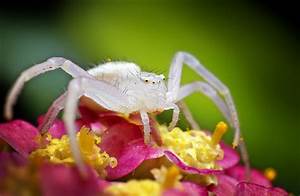
Label: ragno